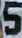
Number: 5